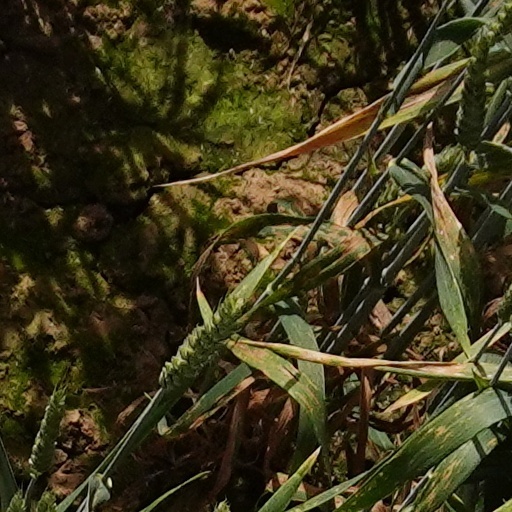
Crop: wheat